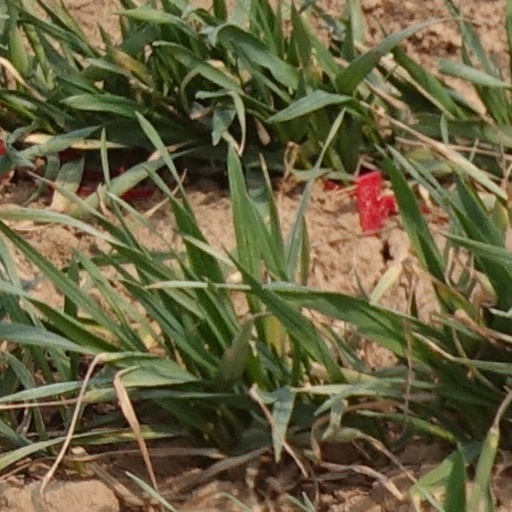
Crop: wheat